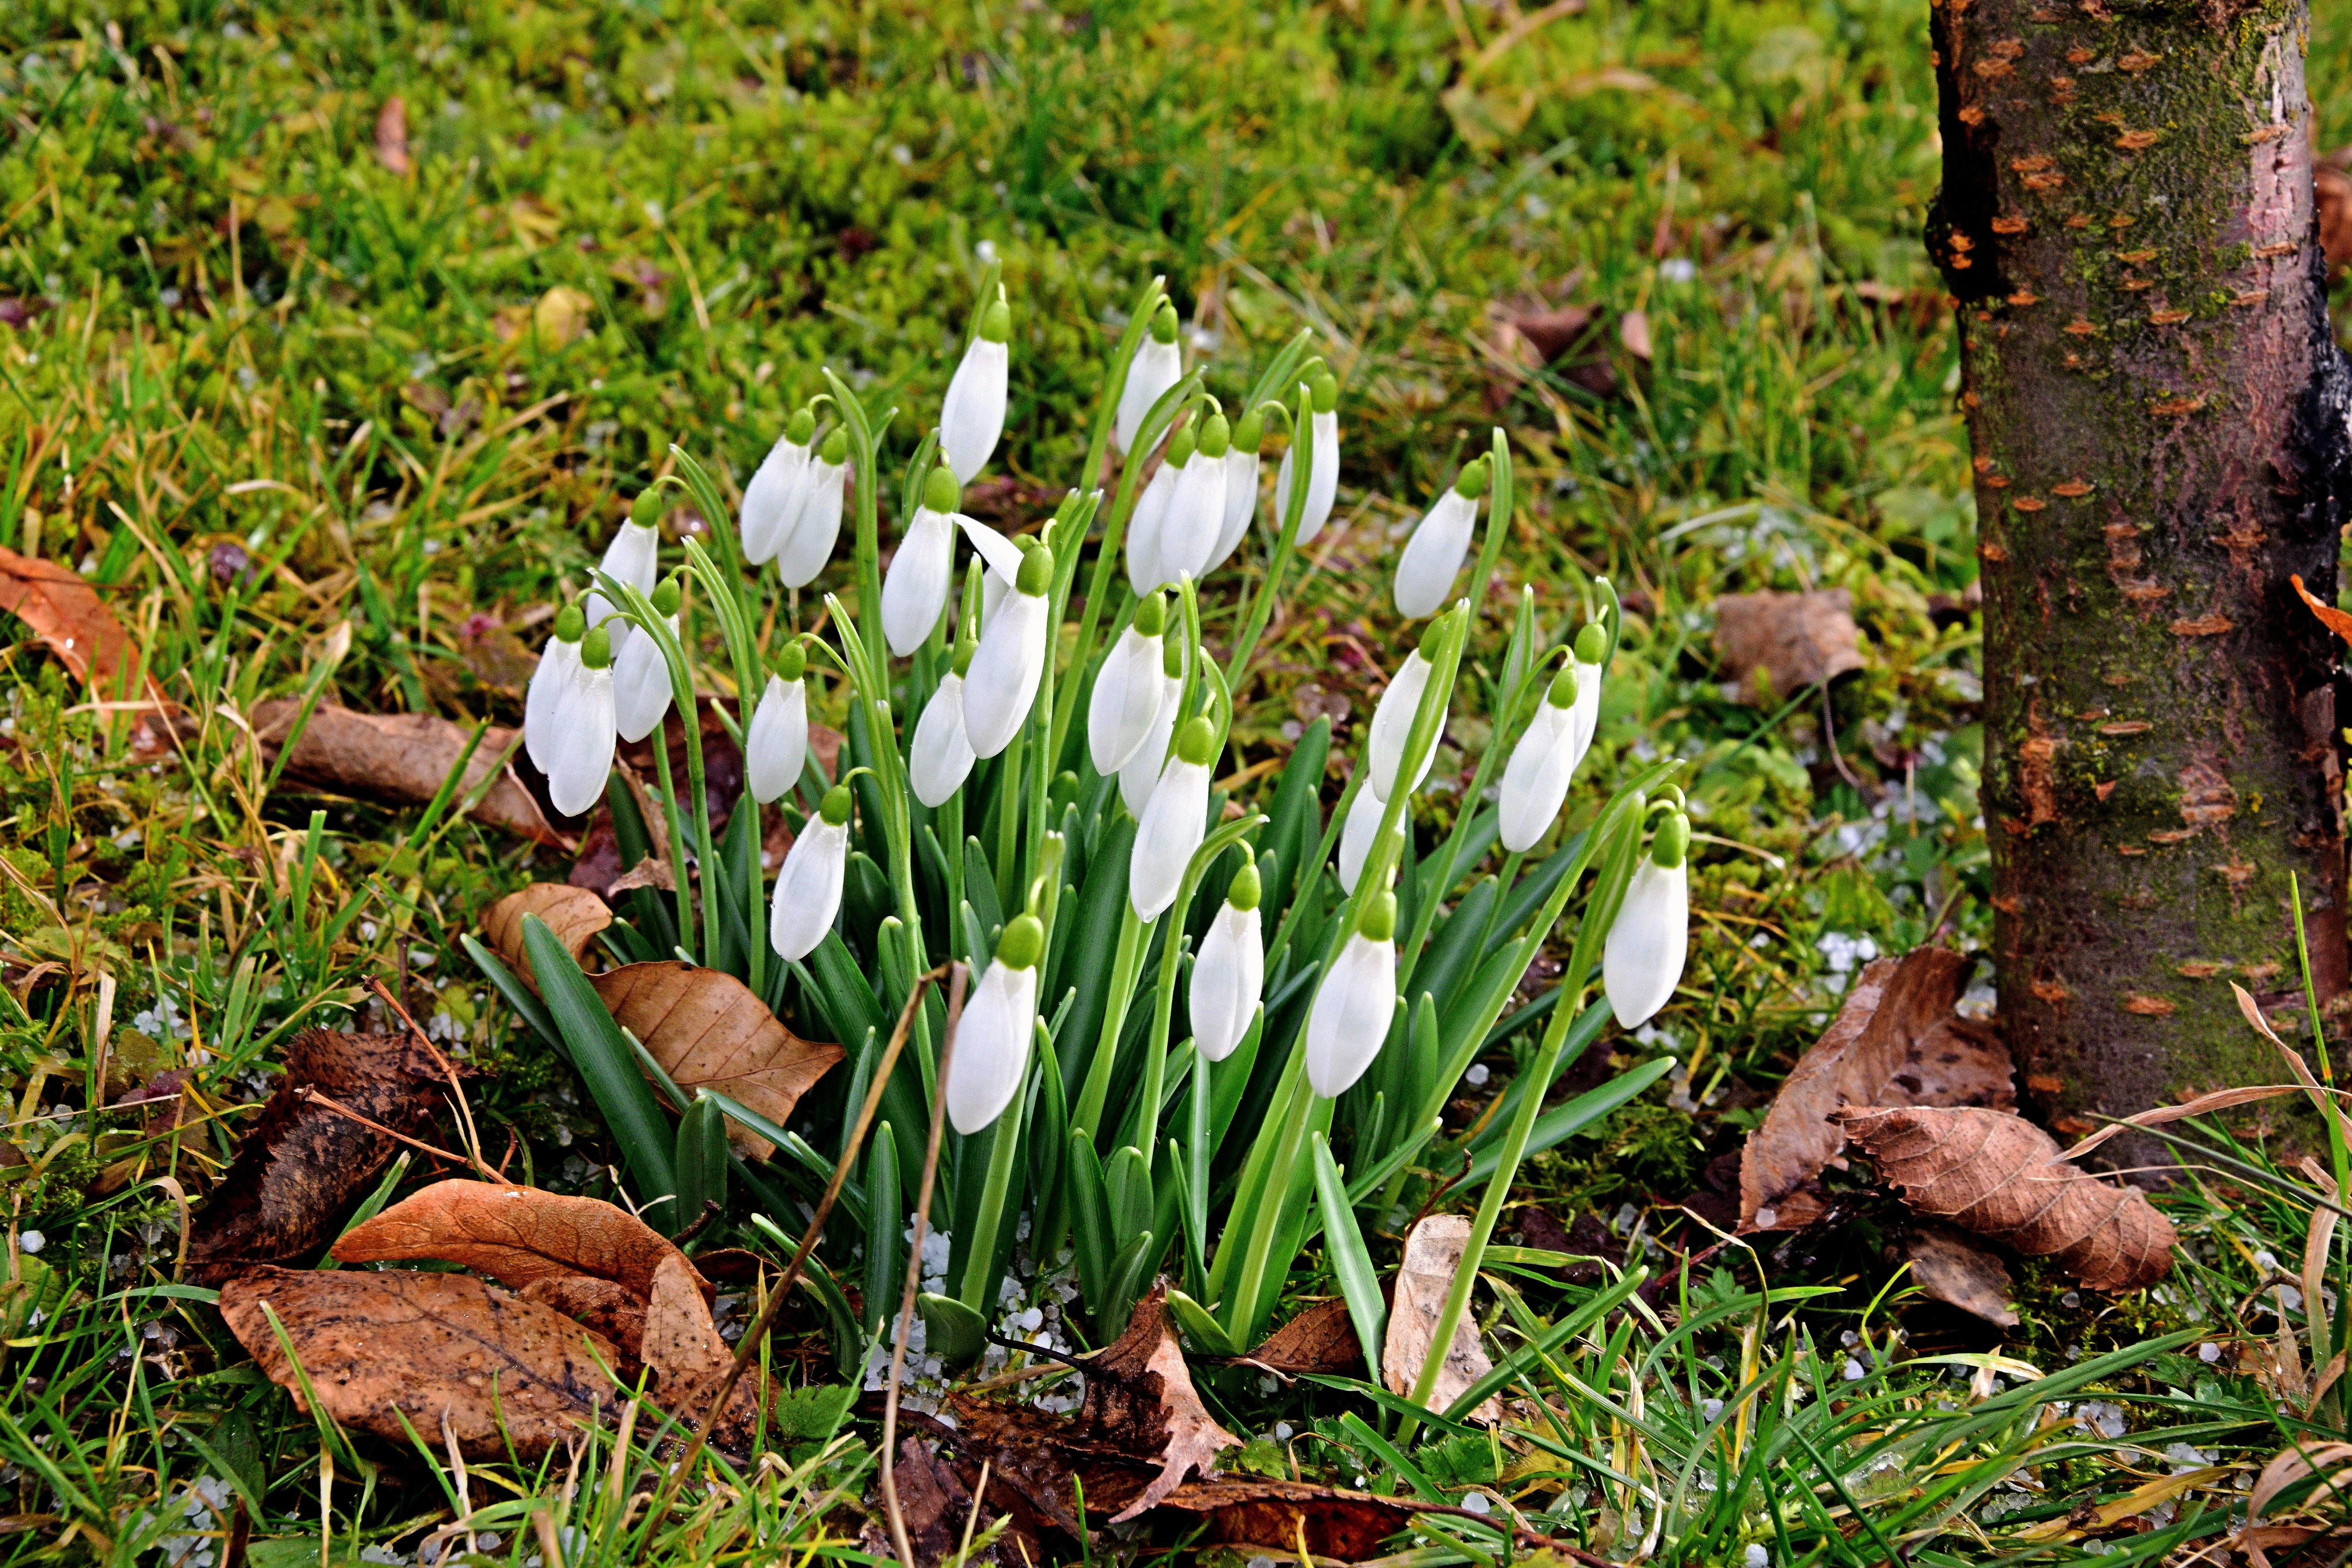
grass, plant, lawn, flower, soil, botany, garden, flora, wildflower, crocus, snowdrop, woodland, february, galanthus, flowering plant, grass family, land plant, first fr hlingsboten